David Tredinnick (politician)

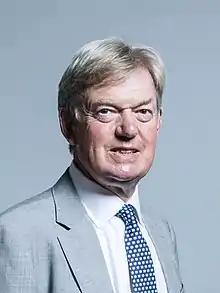

David Arthur Stephen Tredinnick (born 19 January 1950) is a British Conservative former Member of Parliament who represented Bosworth in Leicestershire from 1987 to 2019.